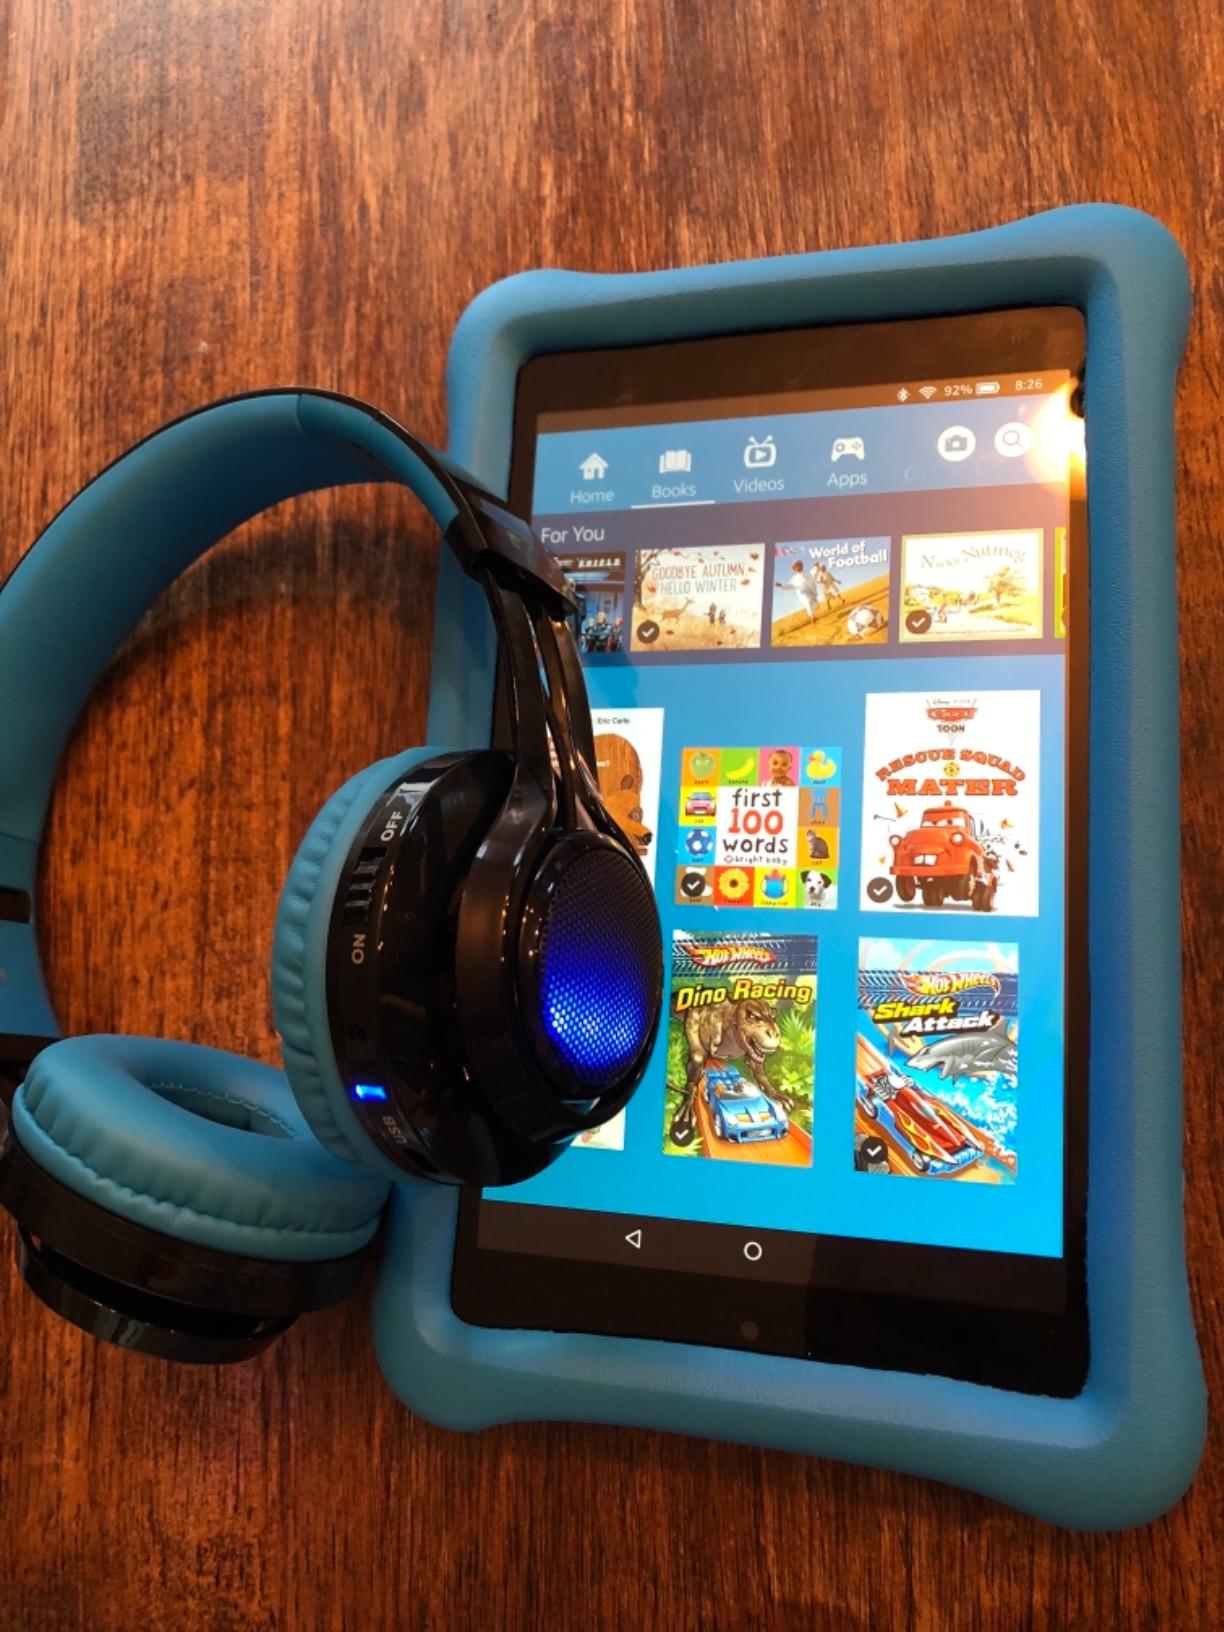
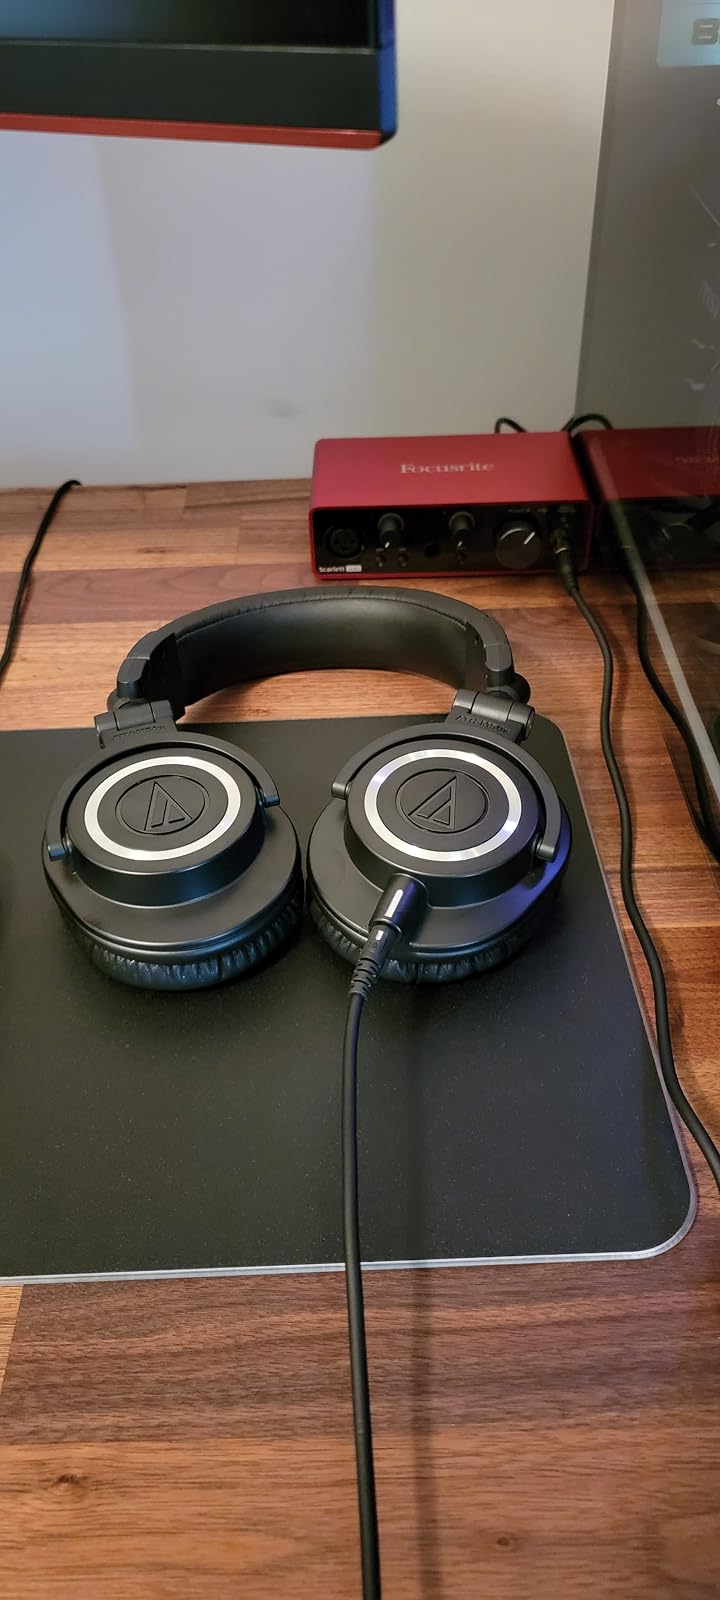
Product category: headphones
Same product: no